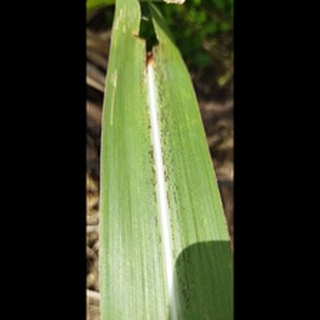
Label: sugarcane_rust